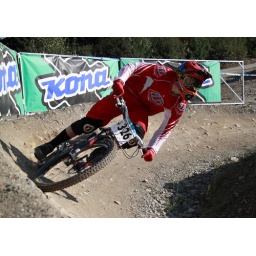
The 2009 Crankworx mountain bike event in Whistler BC Canada. Photo: Matt Murray